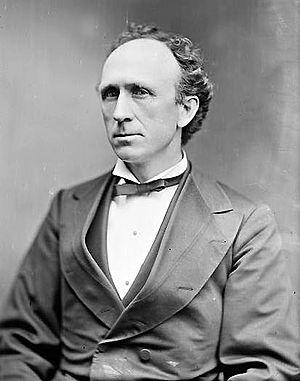
Le quatrième district congressionnel de Kansas est un district congressionnel dans l'État du Kansas. Il comprend la ville de Wichita et une partie de sa banlieue. Sa population est estimée à 725 163 habitants.